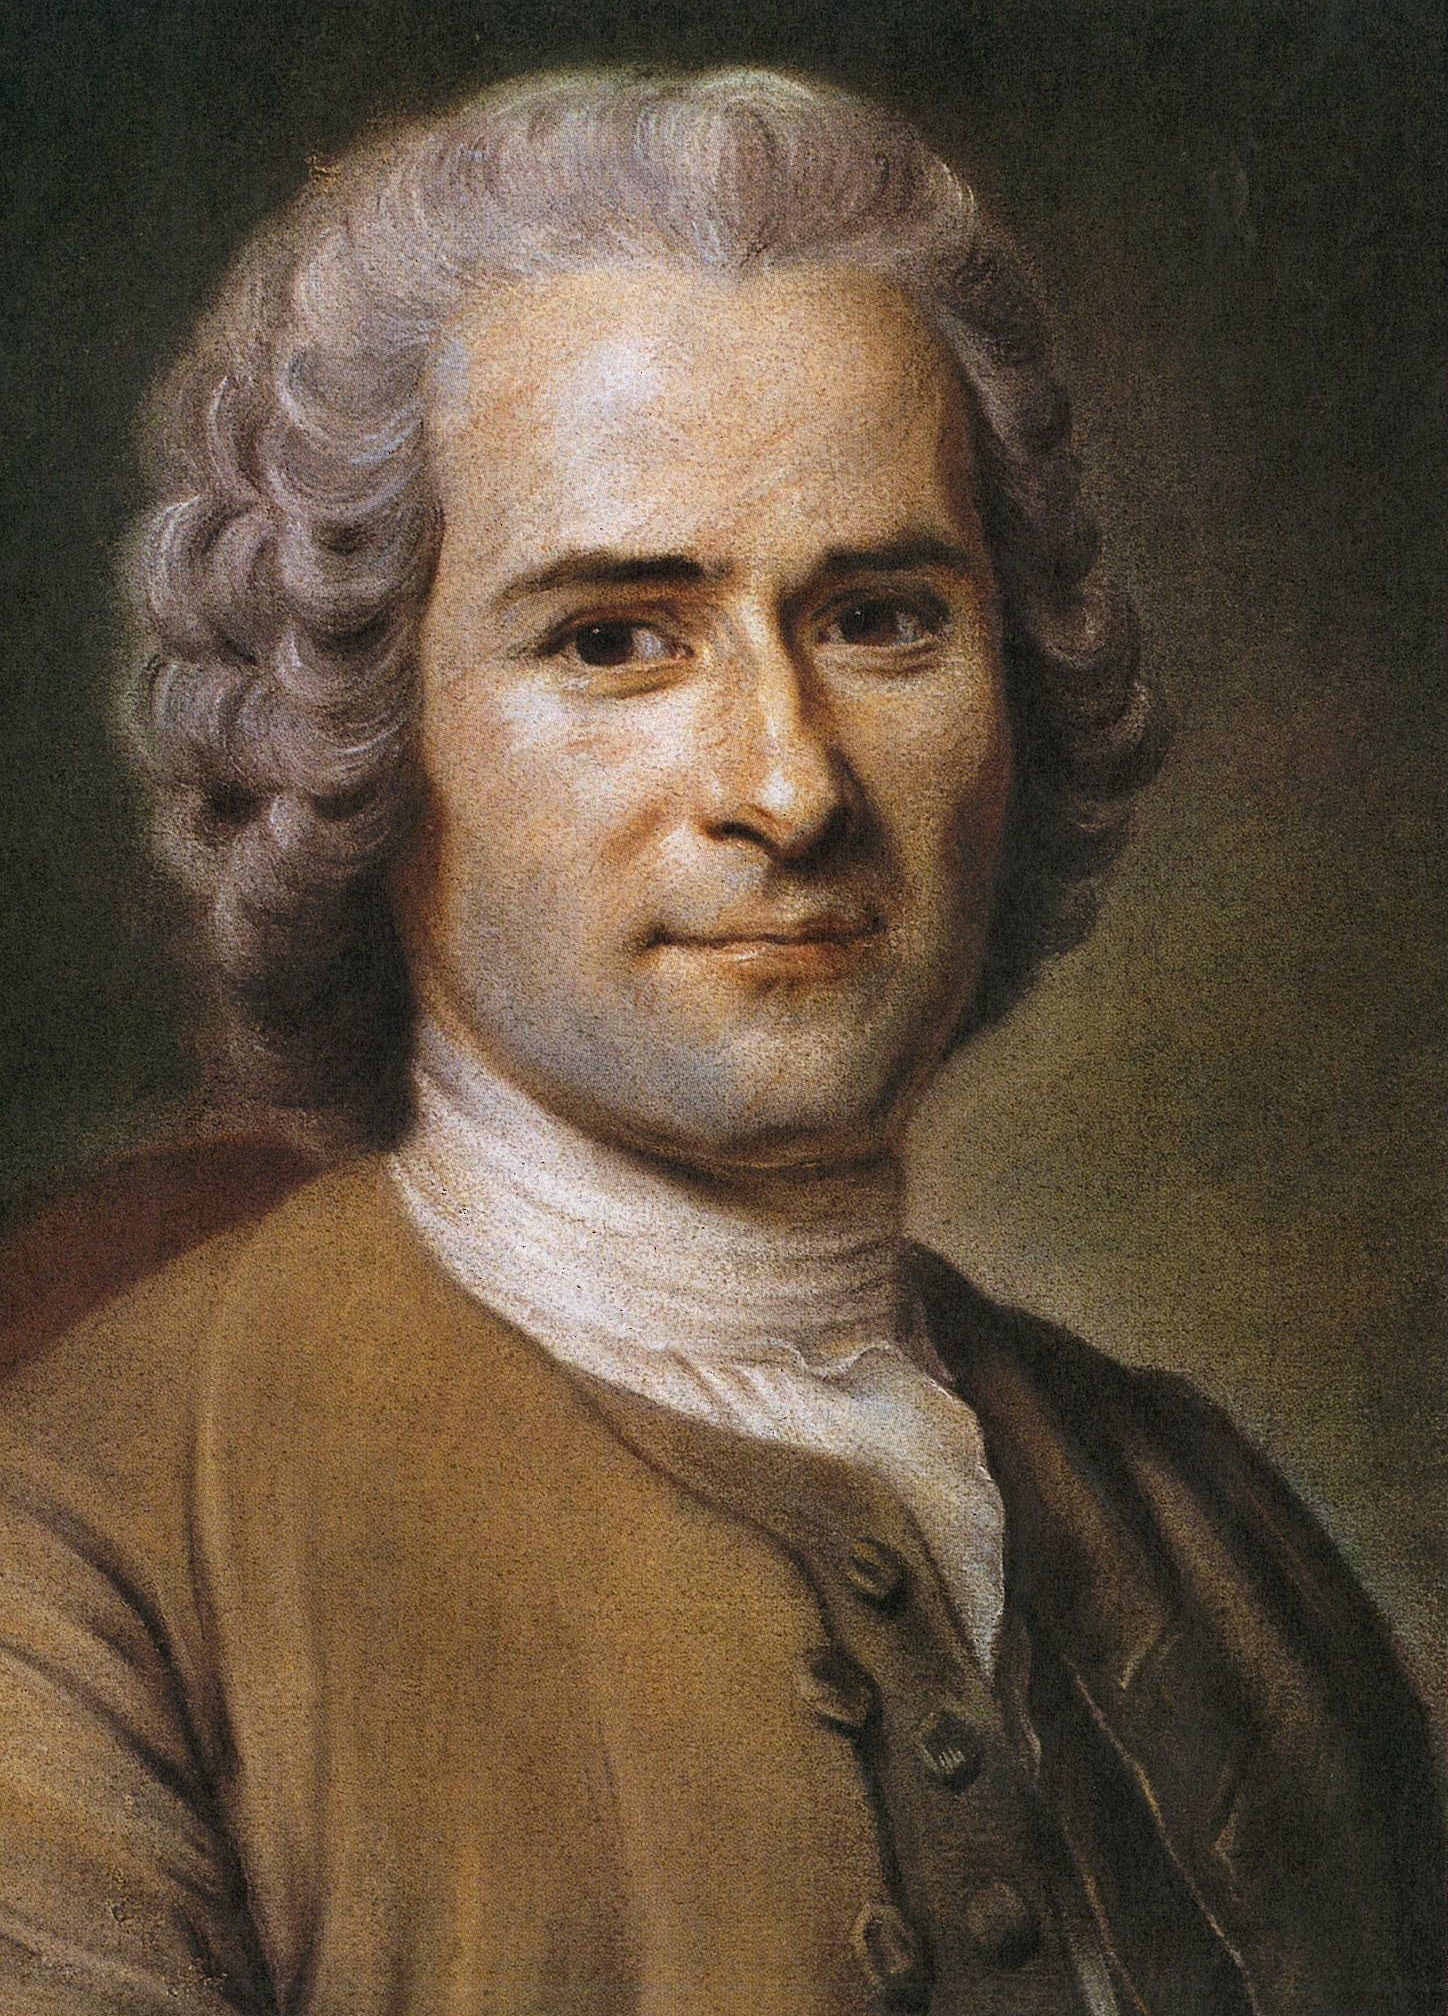
ฌ็อง-ฌัก รูโซ

| region = ปรัชญาตะวันตก
| era = ปรัชญาศตวรรษที่ 18(ปรัชญาสมัยใหม่)
| image = Jean-Jacques Rousseau (painted portrait).jpg
| caption = ฌ็อง-ฌัก รูโซ ในปี 1753.
| birth_place = เจนีวา, สาธารณรัฐเจนีวา
| death_place = Ermenonville|แอร์แมน็องวิลล์, ฝรั่งเศส
| school_tradition = ทฤษฎีสัญญาประชาคมศิลปะจินตนิยม
| main_interests = ปรัชญาการเมือง,ดนตรี, การศึกษา, วรรณกรรม, อัตชีวประวัติ
| signature = Jean-Jacques Rousseau Signature.svg
| influences = เพลโต, อาริสโตเติล, นิกโกเลาะ มาเกียเวลลี|มาเกียเวลลี, Michel de Montaigne|มงไตแง, เรอเน เดการ์ต|เดการ์ต, Hugo Grotius|โกรทิอุส, โทมัส ฮอบส์|ฮอบส์, บารุค สปิโนซา|สปิโนซา, Samuel von Pufendorf|ฟูเฟนดอร์ฟ, จอห์น ล็อก|ล็อก, มงแต็สกีเยอ, Étienne Bonnot de Condillac|กอนดีลา, เดอนี ดีเดอโร|ดีเดอโร, วอลแตร์, Jean le Rond d'Alembert|ดาเลมแบร์, Louise d'Epinay|เดปีแนย์
| influenced = อิมมานูเอล คานต์, การปฏิวัติฝรั่งเศส, มักซีมีเลียง รอแบ็สปีแยร์|รอแบ็สปีแยร์, หลุยส์ อ็องตวน เดอ แซ็ง-ฌุสต์|แซ็ง-ฌุสต์, ศิลปะจินตนิยม, เดวิด ฮูม, โทมัส เพน, เอ็ดมันด์ เบิร์ก, อดัม สมิธ, Mary Wollstonecraft|วอลสตันคราฟ, Johann Gottlieb Fichte|ฟิชเทอ, จอร์จ วิลเฮล์ม ฟรีดริช เฮเกิล|เฮเกิล, คาร์ล มากซ์, ฟรีดริช เองเงิลส์, ฌ็อง-ปอล ซาทร์, โยฮันน์ วอล์ฟกัง ฟอน เกอเทอ|เกอเทอ, เลโอ ตอลสตอย
| notable_ideas = General will, "amour de soi", "amour-propre", Human nature#State of nature|moral simplicity of humanity, child-centered learning, civil religion, popular sovereignty, positive liberty
ฌ็อง-ฌัก รูโซ (; 28 มิถุนายน พ.ศ. 2255 - 2 กรกฎาคม พ.ศ. 2321) เป็นนักปรัชญา นักเขียน นักทฤษฎีการเมือง และนักประพันธ์เพลงที่ฝึกหัดด้วยตนเองแห่งยุคเรืองปัญญา
งานเรื่อง "วจนิพนธ์ว่าด้วยความไม่เท่าเทียม" และ "สัญญาประชาคม (รูโซ)|สัญญาประชาคม" ของเขาเป็นหลักสำคัญในความคิดการเมืองและสังคมสมัยใหม่
== ปรัชญาของรูโซ ==
คำสอนของเขาสอนให้คนหันกลับไปหาธรรมชาติ (back to nature) เป็นการยกย่องคุณค่าของคนว่า "ธรรมชาติของคนดีอยู่แล้วแต่สังคมทำให้คนไม่เสมอภาคกัน" เขาบอกว่า "เหตุผลมีประโยชน์ แต่มิใช่คำตอบของชีวิต ดังนั้นเราจึงต้องพึ่งความรู้สึก สัญชาตญาณและอารมณ์ของเราเอง ให้มากกว่าเหตุผล"
=== ทฤษฎีคนเถื่อนใจธรรม ===
รูโซเชื่อว่ามนุษย์นั้นเป็นคนดีโดยธรรมชาติ หรือเป็น "คนเถื่อนใจธรรม" (noble savage) เมื่ออยู่ในสภาวะธรรมชาติ (สภาวะเดียวกันกับสัตว์อื่น ๆ และเป็นสภาพที่มนุษย์อยู่มาก่อนที่จะมีการสร้างอารยธรรม และสังคม) แต่ถูกทำให้แปดเปื้อนโดยสังคม เขามองสังคมว่าเป็นสิ่งที่ถูกประดิษฐ์ขึ้น และเชื่อว่าการพัฒนาของสังคม โดยเฉพาะการเพิ่มขึ้นของการพึ่งพากันในสังคมนั้น เป็นสิ่งที่อันตรายต่อความเป็นอยู่ของมนุษย์
ความเรียงชื่อ "การบรรยายเกี่ยวกับศิลปะและวิทยาศาสตร์" (พ.ศ. 2293) ที่ได้รับรางวัลของเมือง ได้อธิบายว่าความก้าวหน้าทางวิทยาศาสตร์และศิลปศาสตร์นั้น ไม่เป็นประโยชน์กับมนุษย์ เขาได้เสนอว่าพัฒนาการของความรู้ทำให้รัฐบาลมีอำนาจ (สังคมวิทยา)|อำนาจมากขึ้น และทำลายเสรีภาพของปัจเจกชน เขาสรุปว่าพัฒนาการเชิงวัตถุนั้น จะทำลายโอกาสของความเป็นเพื่อนที่จริงใจ โดยจะทำให้เกิดความอิจฉา ความกลัว และ ความระแวงสงสัย
งานชิ้นถัดมาของเขา "การบรรยายว่าด้วยความไม่เสมอภาค" ศึกษาเกี่ยวกับการพัฒนาและการทำลายของมนุษย์ ตั้งแต่ในสมัยโบราณ จนถึงสมัยใหม่ เขาเสนอว่ามนุษย์ในยุคแรกสุดนั้น เป็นมนุษย์ครึ่งลิงและอยู่แยกกัน มนุษย์แตกต่างจากสัตว์เนื่องจากมีเจตจำนงเสรี (free will) และเป็นสิ่งที่สามารถแสวงหาความสมบูรณ์แบบได้ เขายังได้กล่าวว่ามนุษย์ยุคบุคเบิกนี้มีความต้องการพื้นฐาน ที่จะดูแลรักษาตนเอง และมีความรู้สึกห่วงหาอาทรหรือความสงสาร เมื่อมนุษย์ถูกบังคับให้ต้องมีความสัมพันธ์กันมากขึ้นเนื่องจากการเพิ่มขึ้นของประชากร จึงได้เกิดการปรับเปลี่ยนทางด้านจิตวิทยา และได้เริ่มให้ความสำคัญกับความคิดเห็นของคนอื่น ๆ ว่าเป็นสิ่งสำคัญต่อการมีชีวิตที่ดีของตนเอง รูโซได้เรียกความรู้สึกใหม่นี้ว่าเป็นจุดเริ่มต้นของการผลิบานของมนุษย์
รูโซ มีชีวิตอยู่ในช่วงรัชสมัยสมเด็จพระเจ้าอยู่หัวท้ายสระ จนถึงรัชสมัยสมเด็จพระเจ้ากรุงธนบุรีของประเทศไทย เกิดในเจนีวา สวิตเซอร์แลนด์ งานเขียนของเขาส่งอิทธิพลต่อการปฏิวัติฝรั่งเศสด้วย
== อ้างอิง ==
* Virioli, Maurizio (1988 2003). Jean-Jacques Rousseau and the 'Well-Ordered Society'. Hanson, Derek, translator. Cambridge University Press, 2003 ISBN 0-521-53138-1, 9780521531382
* Williams, David Lay (2007). Rousseau’s Platonic Enlightenment. Pennsylvania State University Press.
หมวดหมู่:บุคคลที่เกิดในปี พ.ศ. 2255
หมวดหมู่:นักปรัชญา
หมวดหมู่:ผู้เขียนอัตชีวประวัติชาวสวิส
หมวดหมู่:นักปรัชญาชาวสวิส
หมวดหมู่:บุคคลจากเจนีวา
หมวดหมู่:ผู้เขียนอัตชีวประวัติชาวฝรั่งเศส
หมวดหมู่:นักปรัชญายุคเรืองปัญญา
หมวดหมู่:นักปรัชญาการเมือง